Question: Who is behind the batter?
Tambaya: Waye a bayan ɗan wasan?
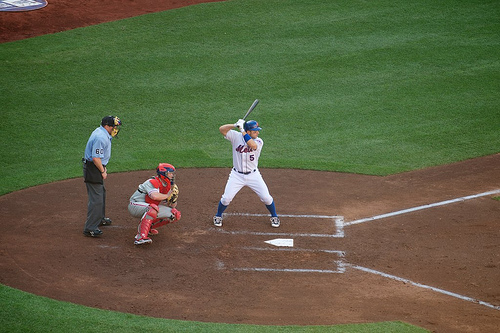
Answer: The catcher.
Amsa: Mai kamawa.